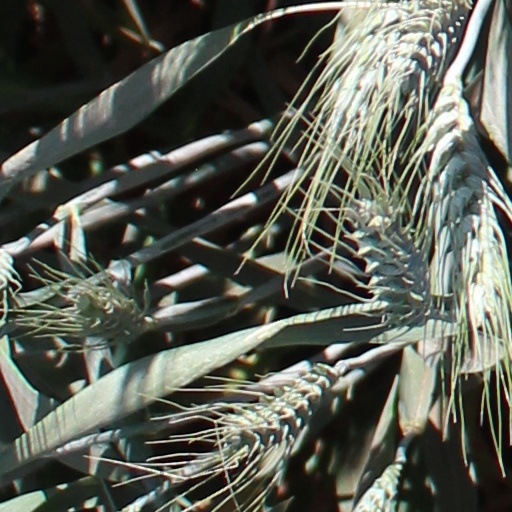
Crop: wheat